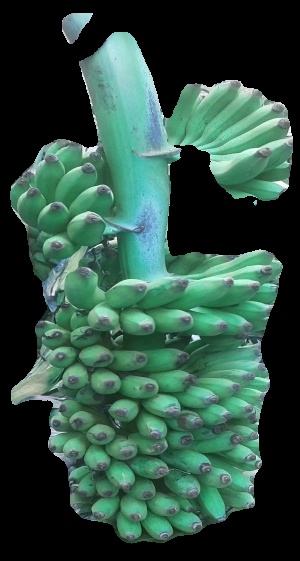
Variety: elakki-bale
Grade: grade1